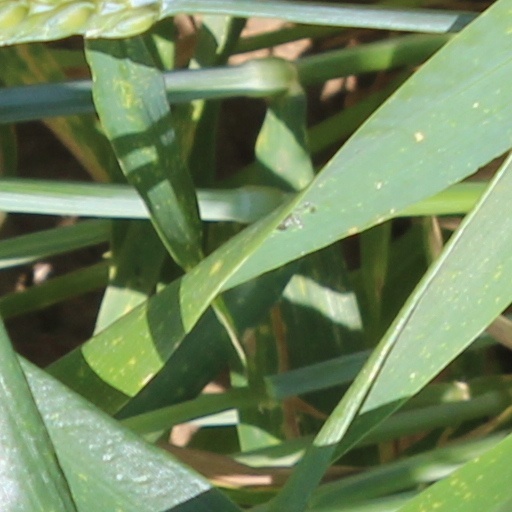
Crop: wheat